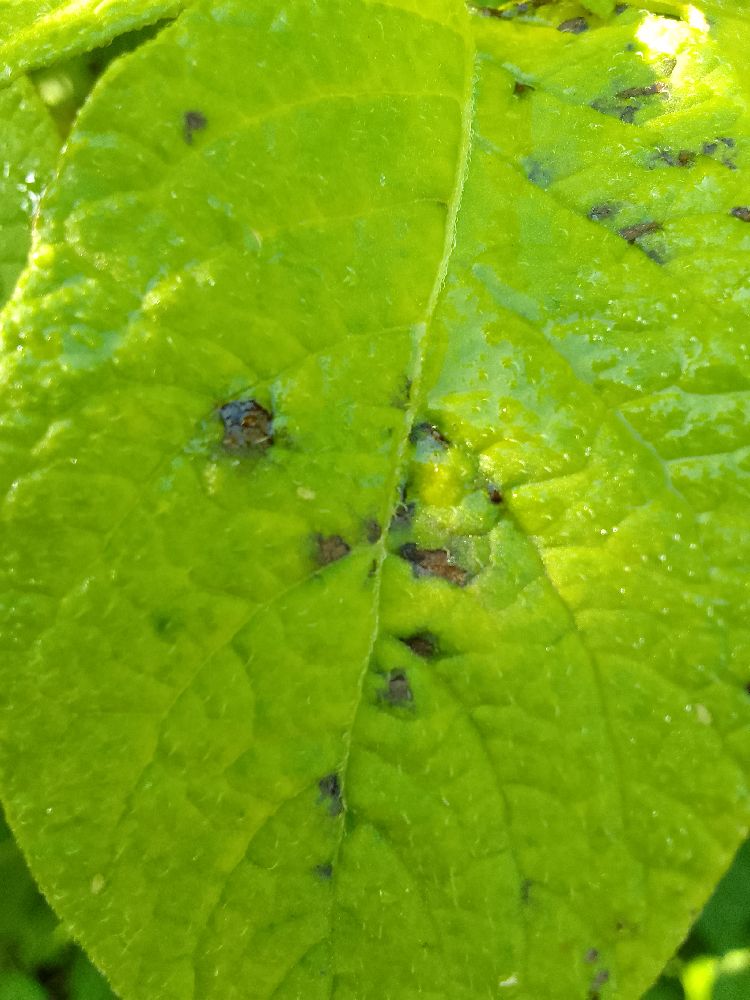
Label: Early blight